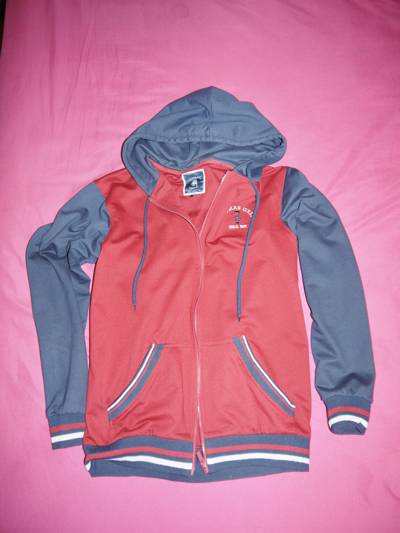
Waste category: clothes